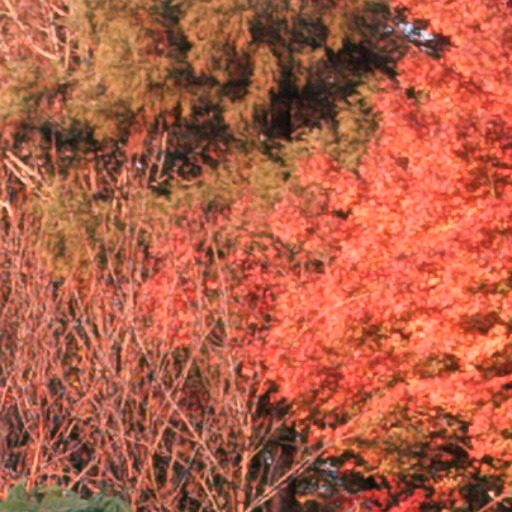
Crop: cassava